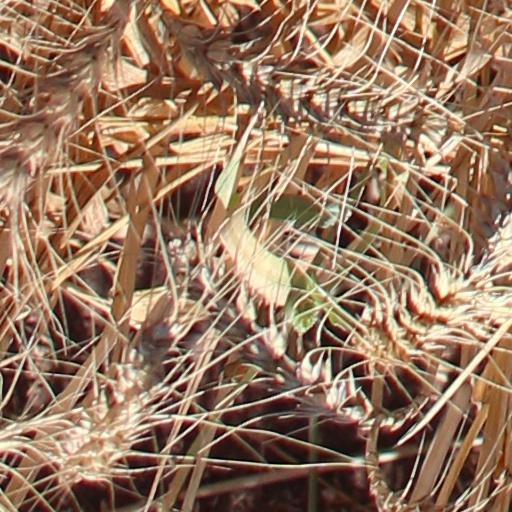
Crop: wheat